University of Wales Trinity Saint David

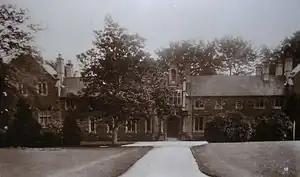
The original Canterbury Building (1887–1971)

UWTSD took over the campuses of Swansea Metropolitan University upon the merger of the two institutions. These now make up part of the Swansea city centre campuses of the university, consisting of the Dynevor campus, the Mount Pleasant campus, the Alex Design Exchange, and the Swansea Business Campus (including the Swansea Business School). The current Swansea Business School building was a part of Swansea Metropolitan University from its formation in 1897 as the Swansea Technical College.